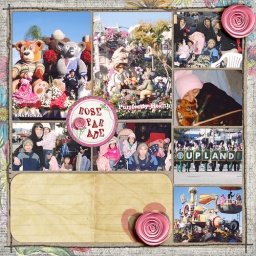
paper flowers by katie pertietalpha by cd muckosky